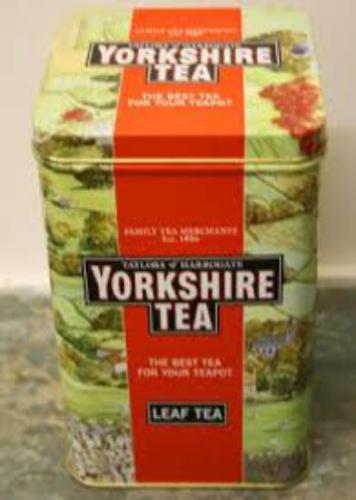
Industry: Food